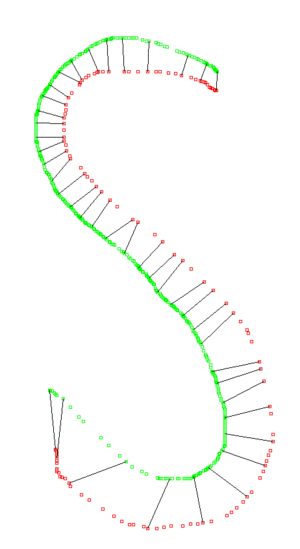
Exemple d'exécution de l'algorithme DTW
La déformation temporelle dynamique est un algorithme permettant de mesurer la similarité entre deux suites qui peuvent varier au cours du temps. Par exemple des similarités entre des pas dans des vidéos peuvent être détectées même si dans l'une ou l'autre des vidéos le sujet a marché plus rapidement ou plus lentement, ou encore si au cours de l'une ou l'autre le sujet a accéléré ou ralenti.